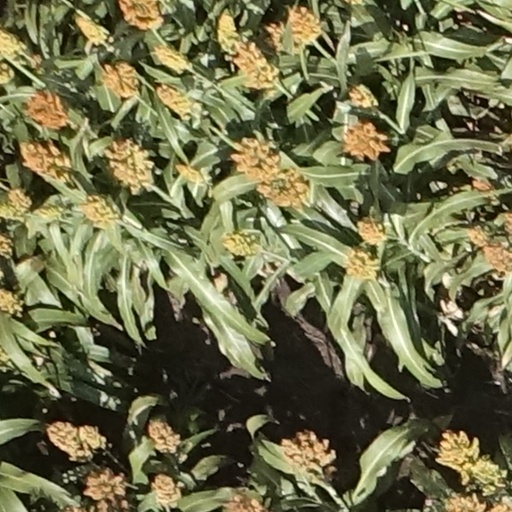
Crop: sorghum